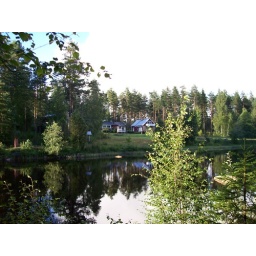
land around the lake and water mill and around the house